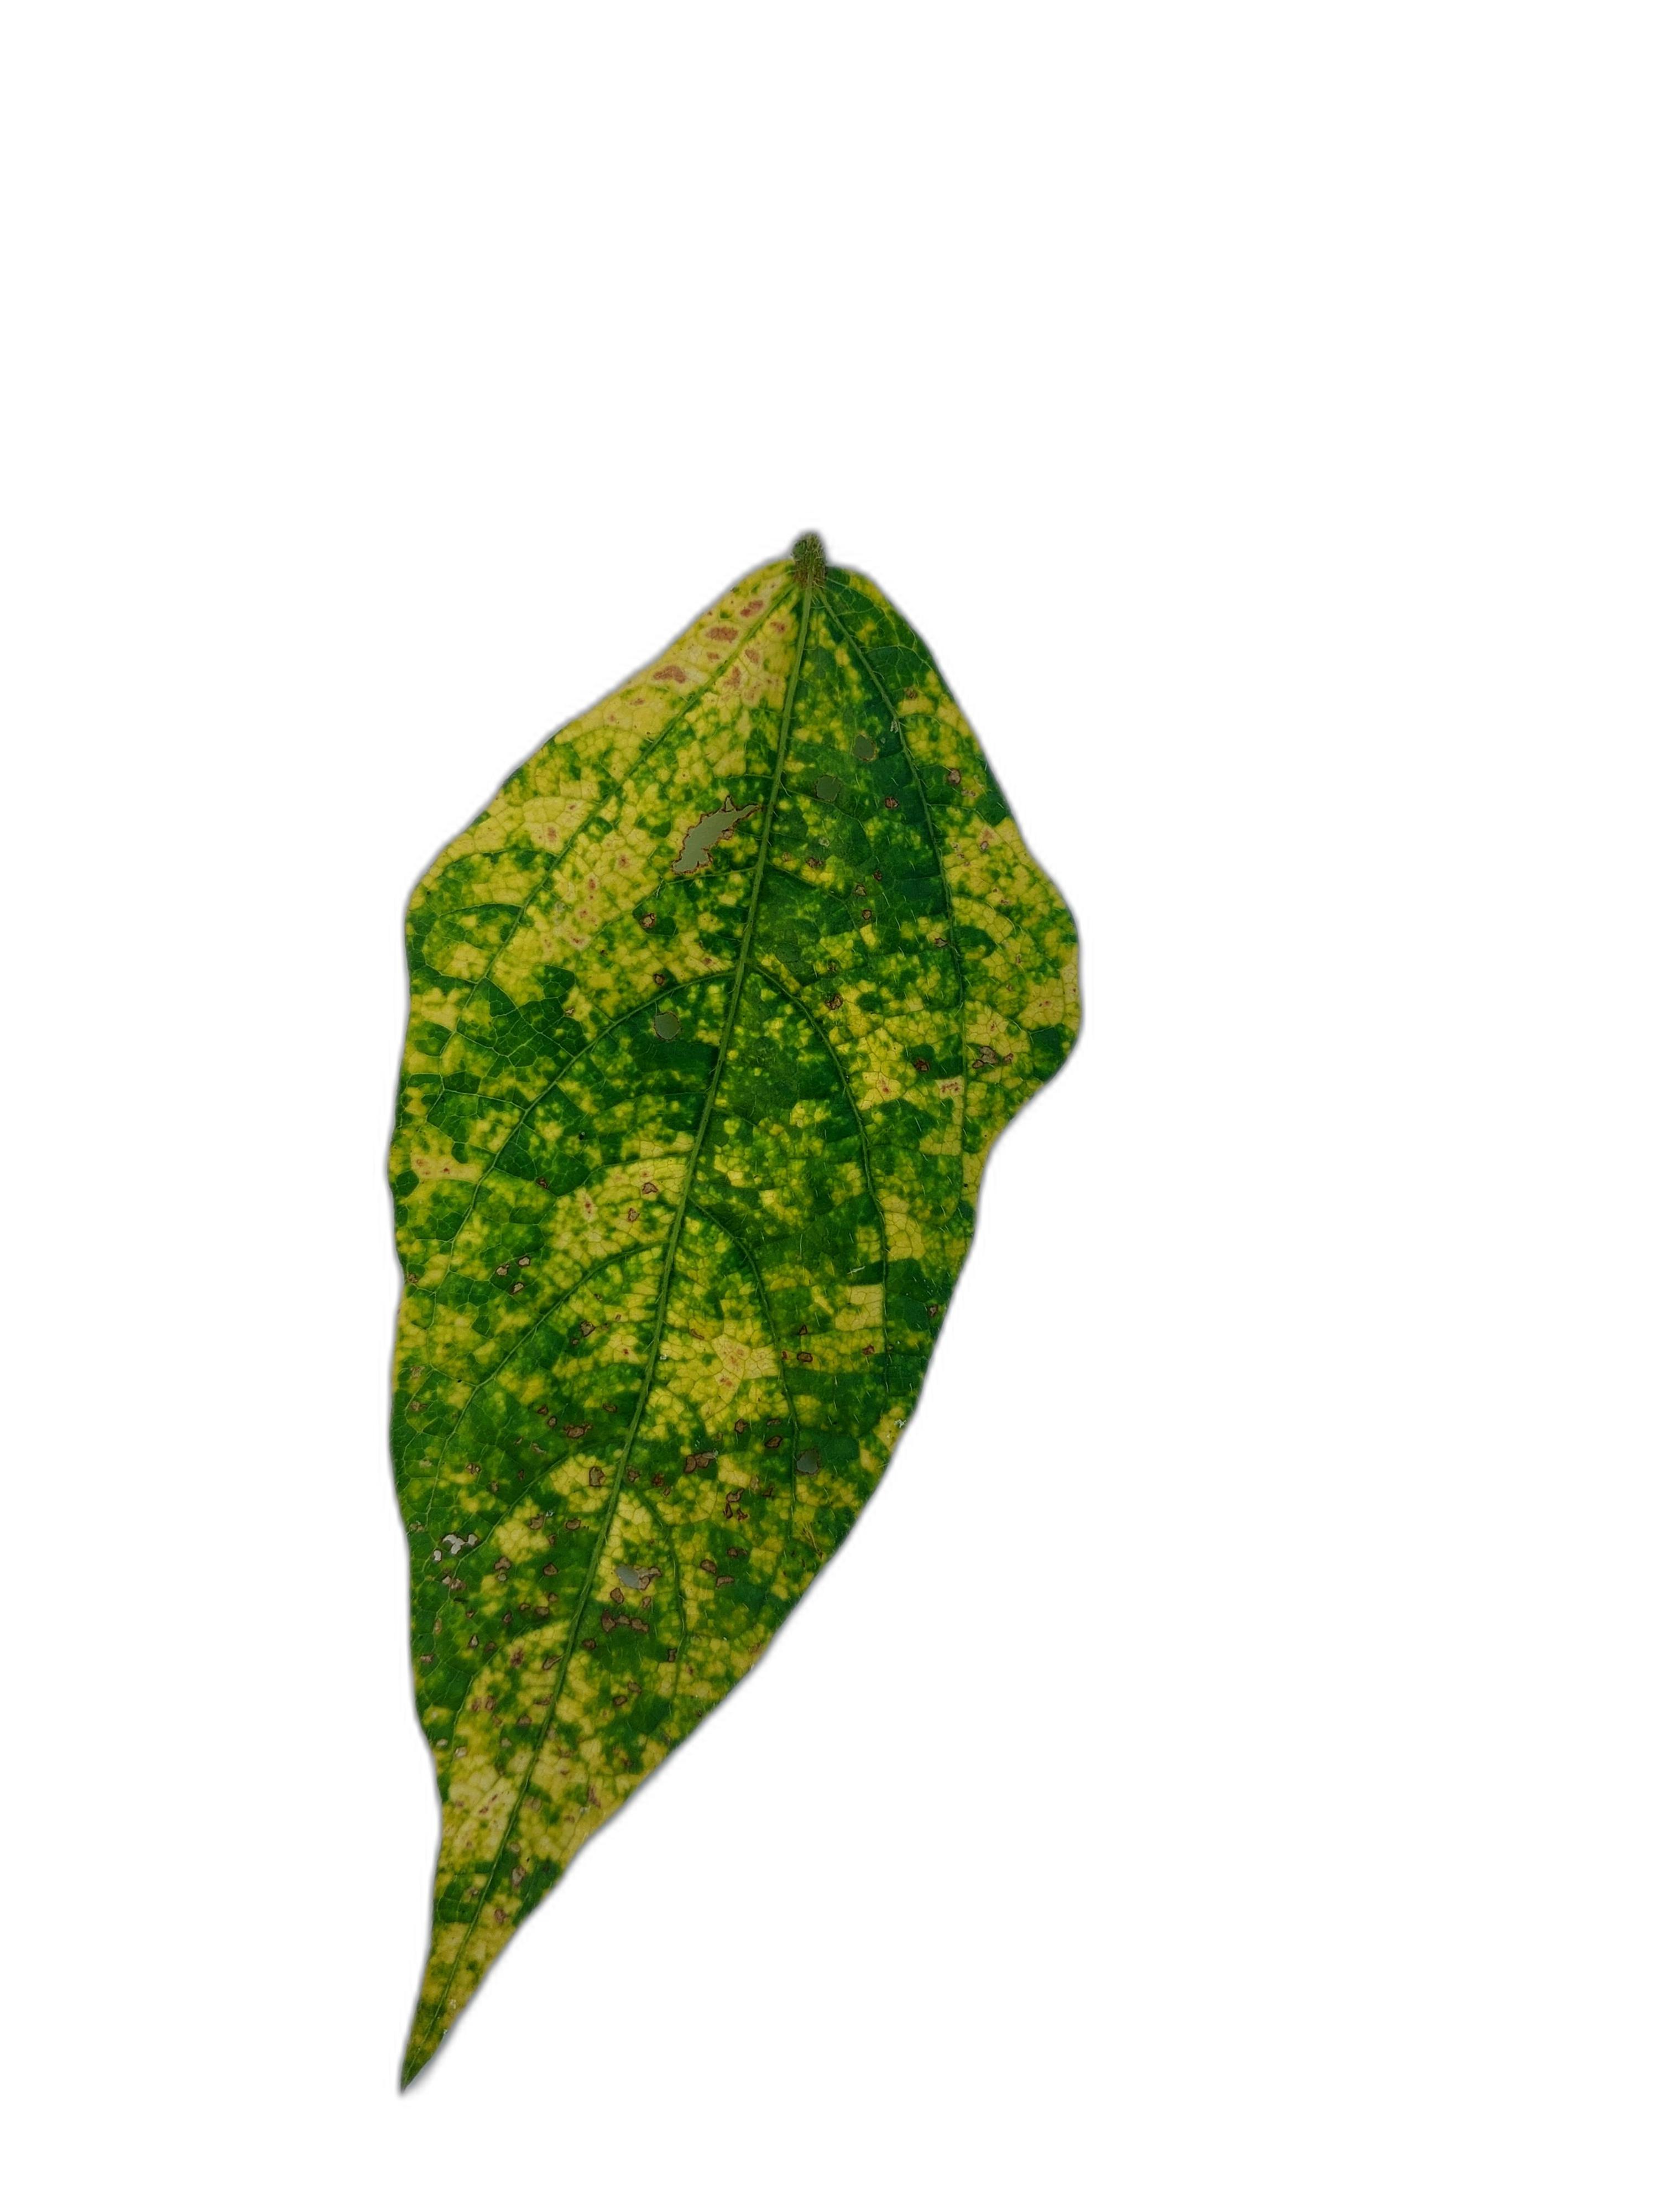
Label: Yellow Mosaic